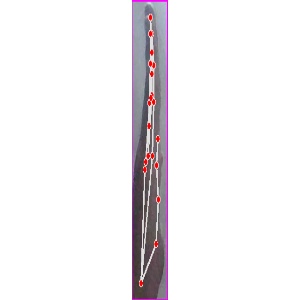
अक्षर: द